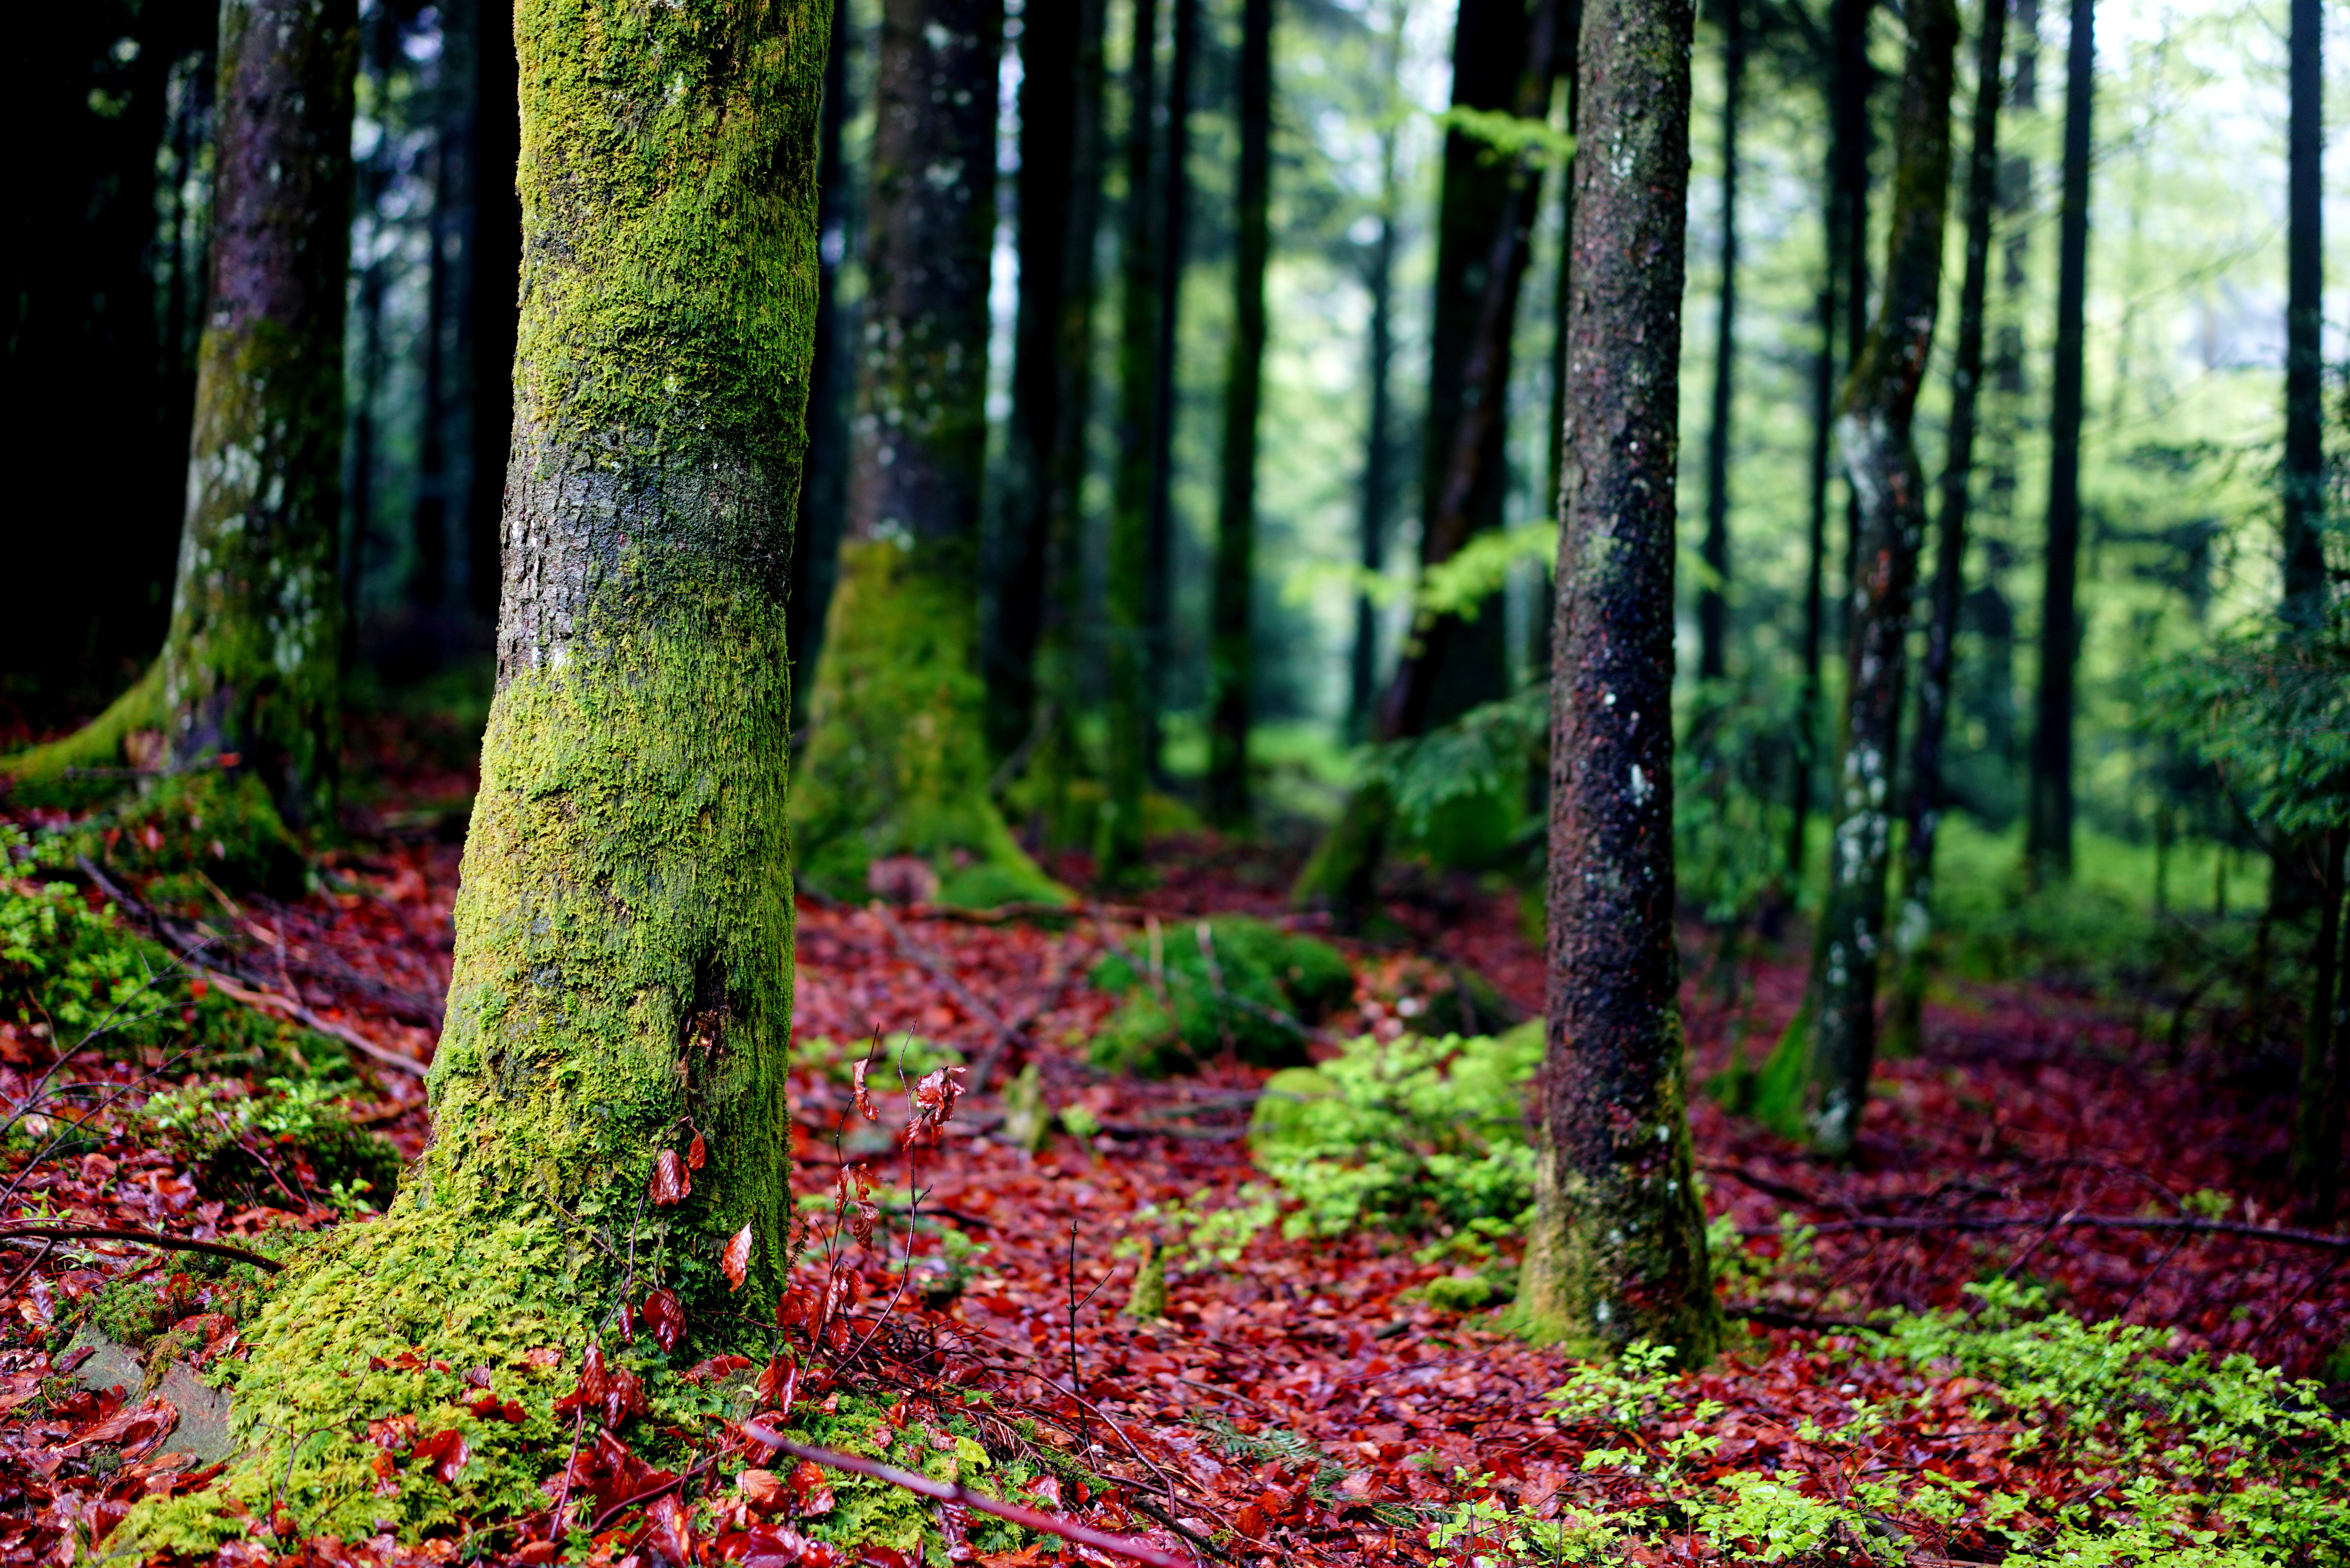
tree, nature, forest, branch, plant, wood, sunlight, leaf, flower, moss, bark, green, autumn, brown, season, trees, tribe, aesthetic, earth, spruce, branches, deciduous, grove, woodland, habitat, strong, tree bark, ecosystem, beech, branch branches, biome, old growth forest, natural environment, woody plant, temperate broadleaf and mixed forest, temperate coniferous forest, land plant